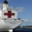
Label: ship